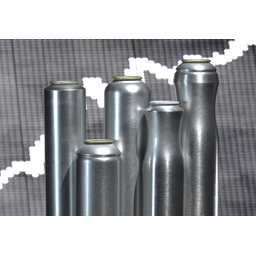
Label: metal